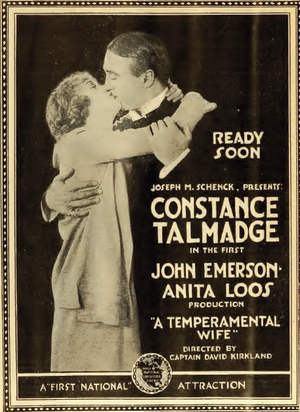
A Temperamental Wife est un film muet américain réalisé par David Kirkland, sorti en 1919 et tiré d'une pièce de théâtre écrite par Jane Cowl et Jane Murfin intitulée Information Please.
David Kirkland est un réalisateur, acteur et scénariste américain, né le 26 novembre 1878 à San Francisco et mort le 27 octobre 1964 à Los Angeles.